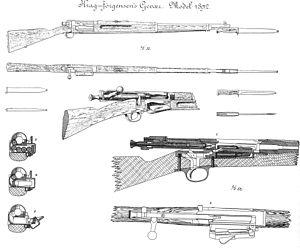
Le Krag-Jørgensen est un fusil à verrou conçu par les Norvégiens Herman ole Johannes Krag et Erik Jørgensen, créateurs de plusieurs fusils à la fin du XIXᵉ siècle.